Joe Natuman

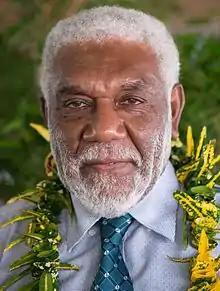
Natuman in 2014

Joe Natuman (born 24 November 1952) is a Vanuatuan politician of the Vanua'aku Pati and former Prime Minister of Vanuatu.